My Bloody Valentine (band)

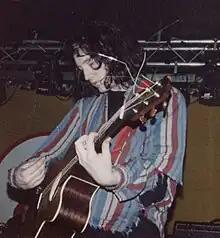
Kevin Shields performing in 1989

In January 1988, My Bloody Valentine performed in Canterbury, opening for Biff Bang Pow!, a band that featured Creation Records founder Alan McGee. After "blowing [Biff Bang Pow!] off the stage," My Bloody Valentine were described as "the Irish equivalent to Hüsker Dü" by McGee, who approached the band after the show and invited them to record and release a single on Creation. The band recorded five songs at a studio in Walthamstow, East London in less than a week. In August 1988, they released the "You Made Me Realise" EP, which was received well by the independent music press and, according to AllMusic's Nitsuh Abebe, "made critics stand up and take notice of the brilliant things My Bloody Valentine were up to ... it developed some of the stunning guitar sounds that would become the band's trademark." It debuted at number 2 on the UK Indie Chart. Following the success of "You Made Me Realise", the band released their debut full-length studio album, "Isn't Anything", in November 1988. Recorded in rural Wales, the album was a major success, receiving widespread critical acclaim, peaking at number 1 on the UK Indie Chart and influencing a number of "shoegazing" bands, who according to AllMusic, "worked off the template My Bloody Valentine established with [the album]."